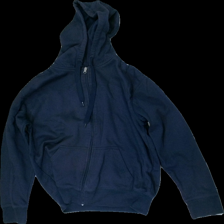
View: front
Type: Hoodie
Category: Unisex
Brand: Not in the list
Brand text on label: Tribute
Colors: Blue
Material: 55% polyester, 45% cotton
Cut: Regular
Size: M
Season: All
Stains: Minor
Price range: <50
Recommended usage: Export